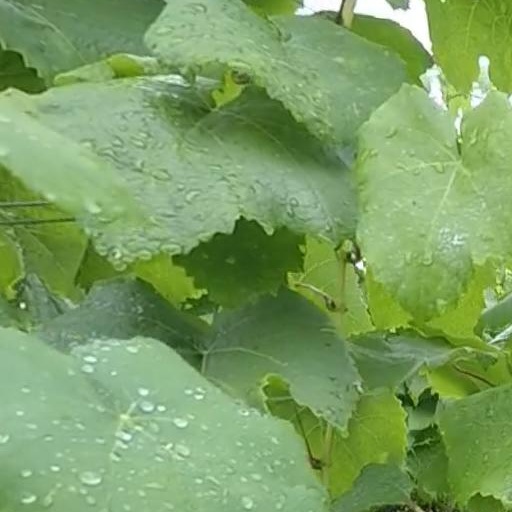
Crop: grape